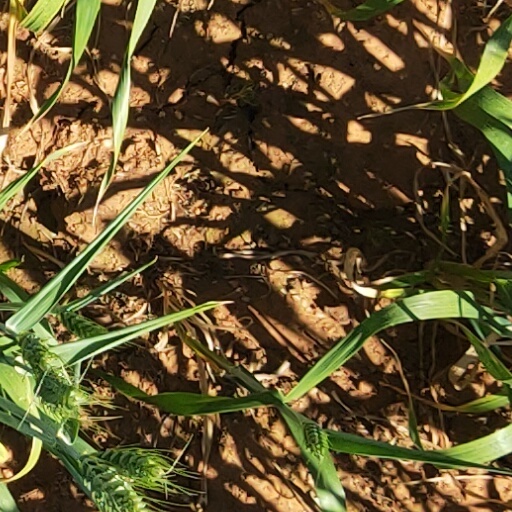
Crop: wheat